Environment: real
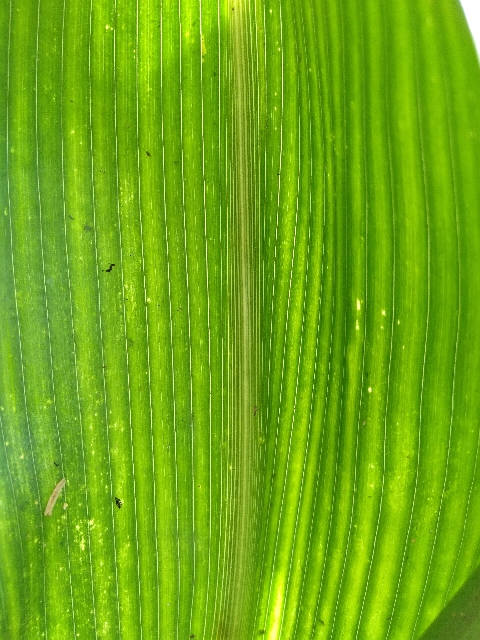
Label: lethal_necrosis